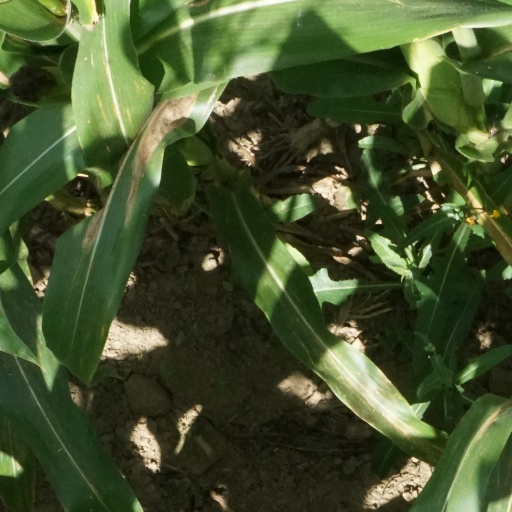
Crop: maize; corn